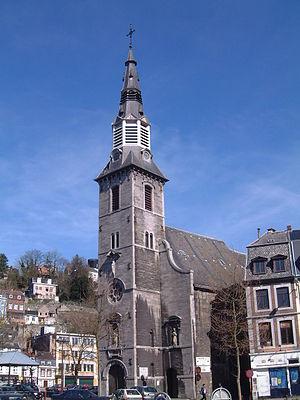
Verviers est une ville francophone de Belgique située en Région wallonne, chef-lieu d'arrondissement en province de Liège, à l'extrémité est du sillon industriel. L'entité actuelle est le résultat de la fusion le 1ᵉʳ janvier 1977 des anciennes communes de Verviers, d'Ensival, de Heusy, de Lambermont, de Petit-Rechain et de Stembert.
L’Église Notre-Dame-des-Récollets est un édifice religieux catholique du XVIIe siècle, sis à Verviers. Autrefois église des Franciscains Récollets elle est surtout connue aujourd’hui pour abriter la statue de ‘Notre-Dame des Récollets’, objet de dévotion et pèlerinages mariaux.